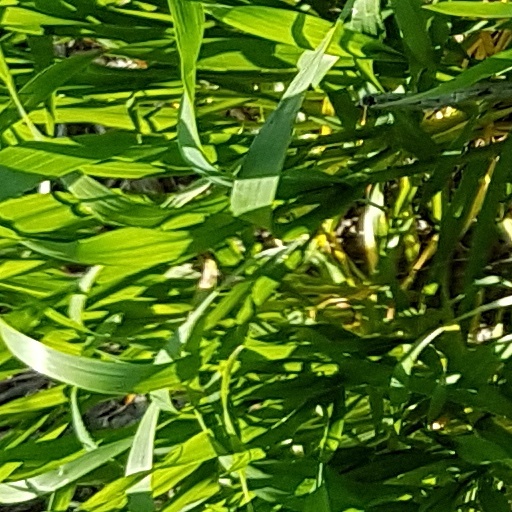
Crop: wheat